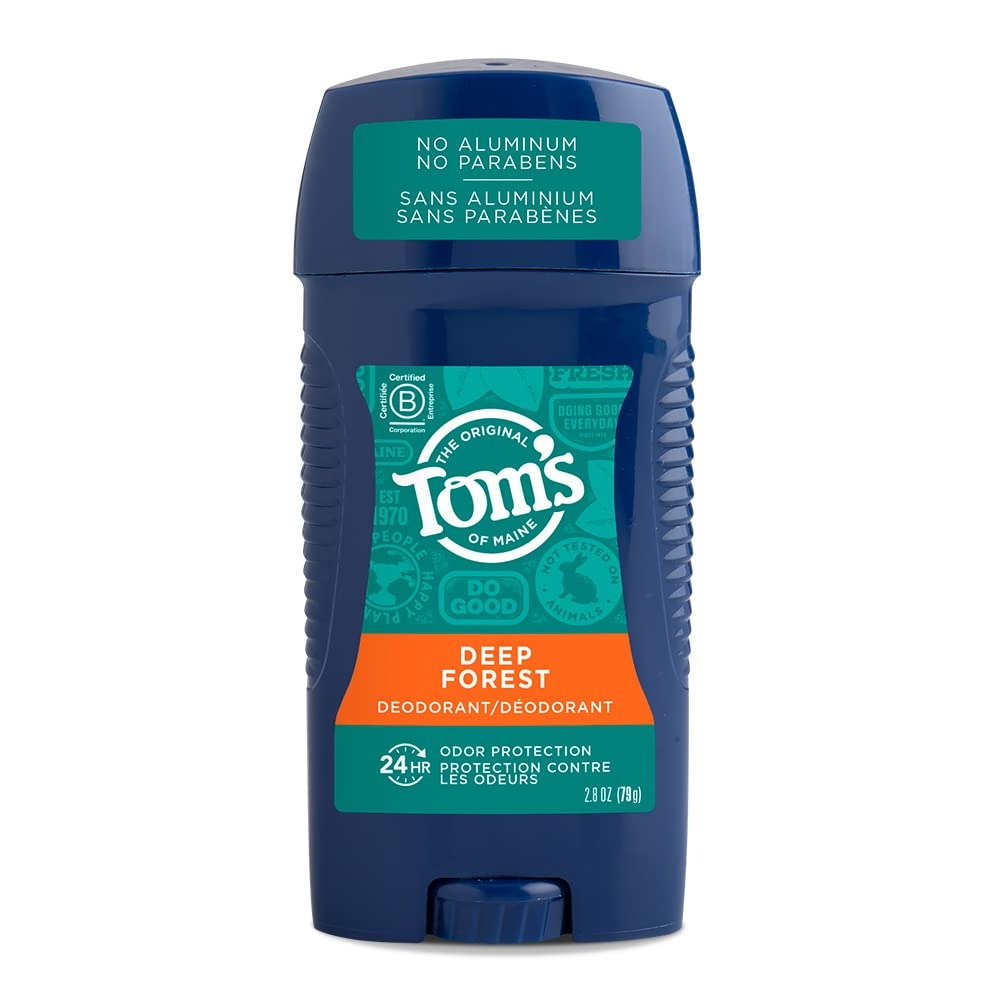
Item Name: Tom's of Maine Long-Lasting Aluminum-Free Natural Deodorant for Men, Deep Forest, 2.8 oz.
Bullet Point 1: WHAT YOU'LL GET: Contains one 2.8-ounce stick of Tom's of Maine Natural Deodorant for Men in Deep Forest Scent
Bullet Point 2: 24-HOUR ODOR PROTECTION: Feel fresh all day with a bespoke blend of natural deodorant ingredients
Bullet Point 3: ALUMINUM-FREE: Start your day with 0% aluminum deodorant for 24-hour confidence
Bullet Point 4: SMELLS GREAT: Natural deodorant for men with a fresh woodsy scent
Bullet Point 5: NATURAL & RESPONSIBLE: Tom's of Maine deodorant is vegan, contains no artificial fragrances or preservatives and is not tested on animals
Value: 2.8
Unit: ounce

Price: 5.92